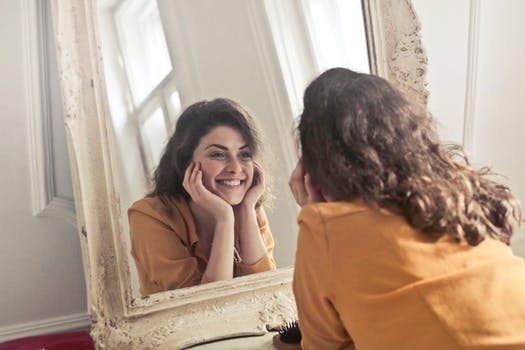
Label: No Watermark